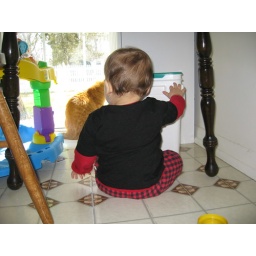
Grahammie discovers the world under the kitchen table